Jīvaka

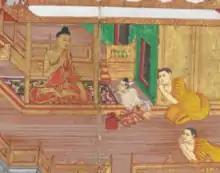
A white-clad man is sitting in a respectful pose talking to the Buddha in a pavilion. Two monks are sitting behind the white-clad man.

Pāli texts relate that Jīvaka later attained the state of "śrotāpanna", a state preceding enlightenment. Having accomplished this, he started to visit the Buddha twice a week. Since he had to travel quite far for that often, he decided to donate a mango grove close to Rājagṛha and built a monastery there. The monastery was used by monks during the yearly rains retreat. Later on, Jīvaka was the first layman recorded to offer robes to Buddhist monks. It was probably out of health considerations that Jīvaka offered the robes, since before that time, Buddhist monks would usually sew their robes together from pieces of rag left behind, or from corpses, which was less hygienic. At the time of Jīvaka's gift of robes, the Buddha was ill and this illness could be related to lack of hygiene. On a similar note, Jīvaka is described to donate robes made of woollen material, to be used in the winter.